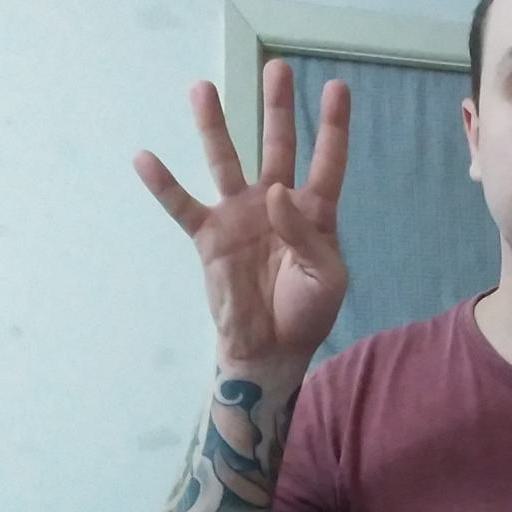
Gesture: four